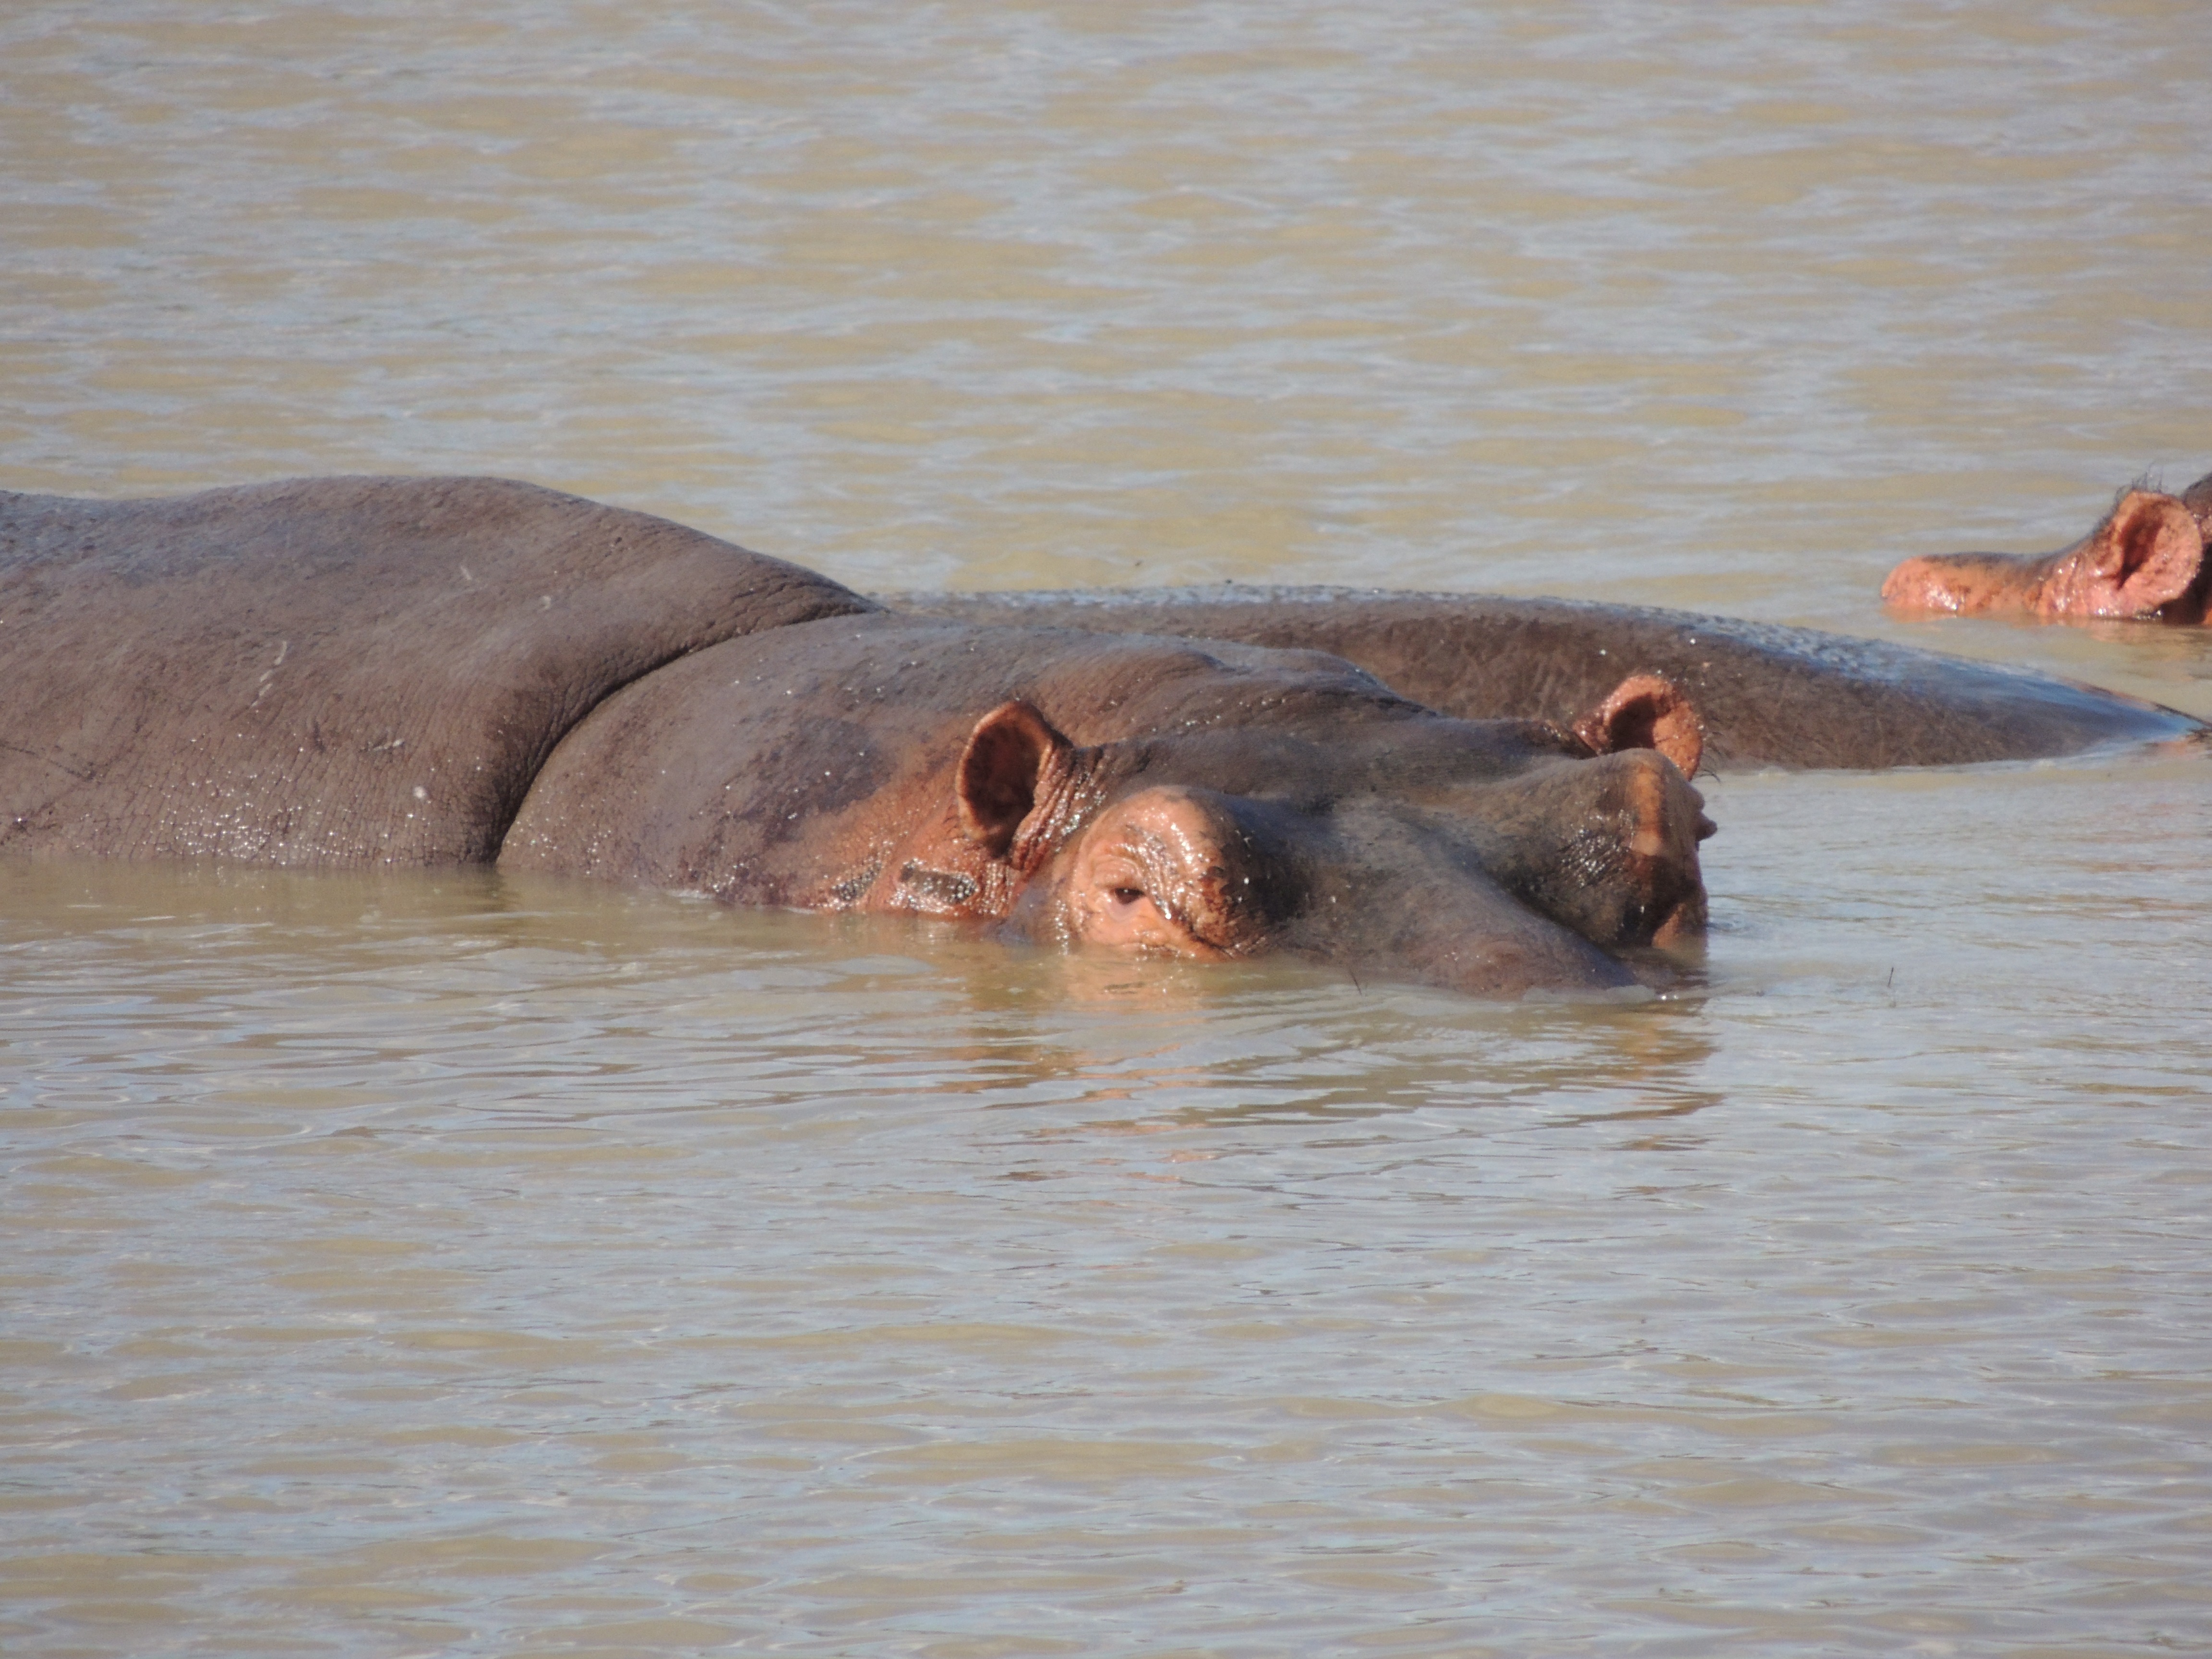
wildlife, africa, mammal, fauna, elephant, swimming, tanzania, safari, hippopotamus, hippo, serengeti, indian elephant, elephants and mammoths